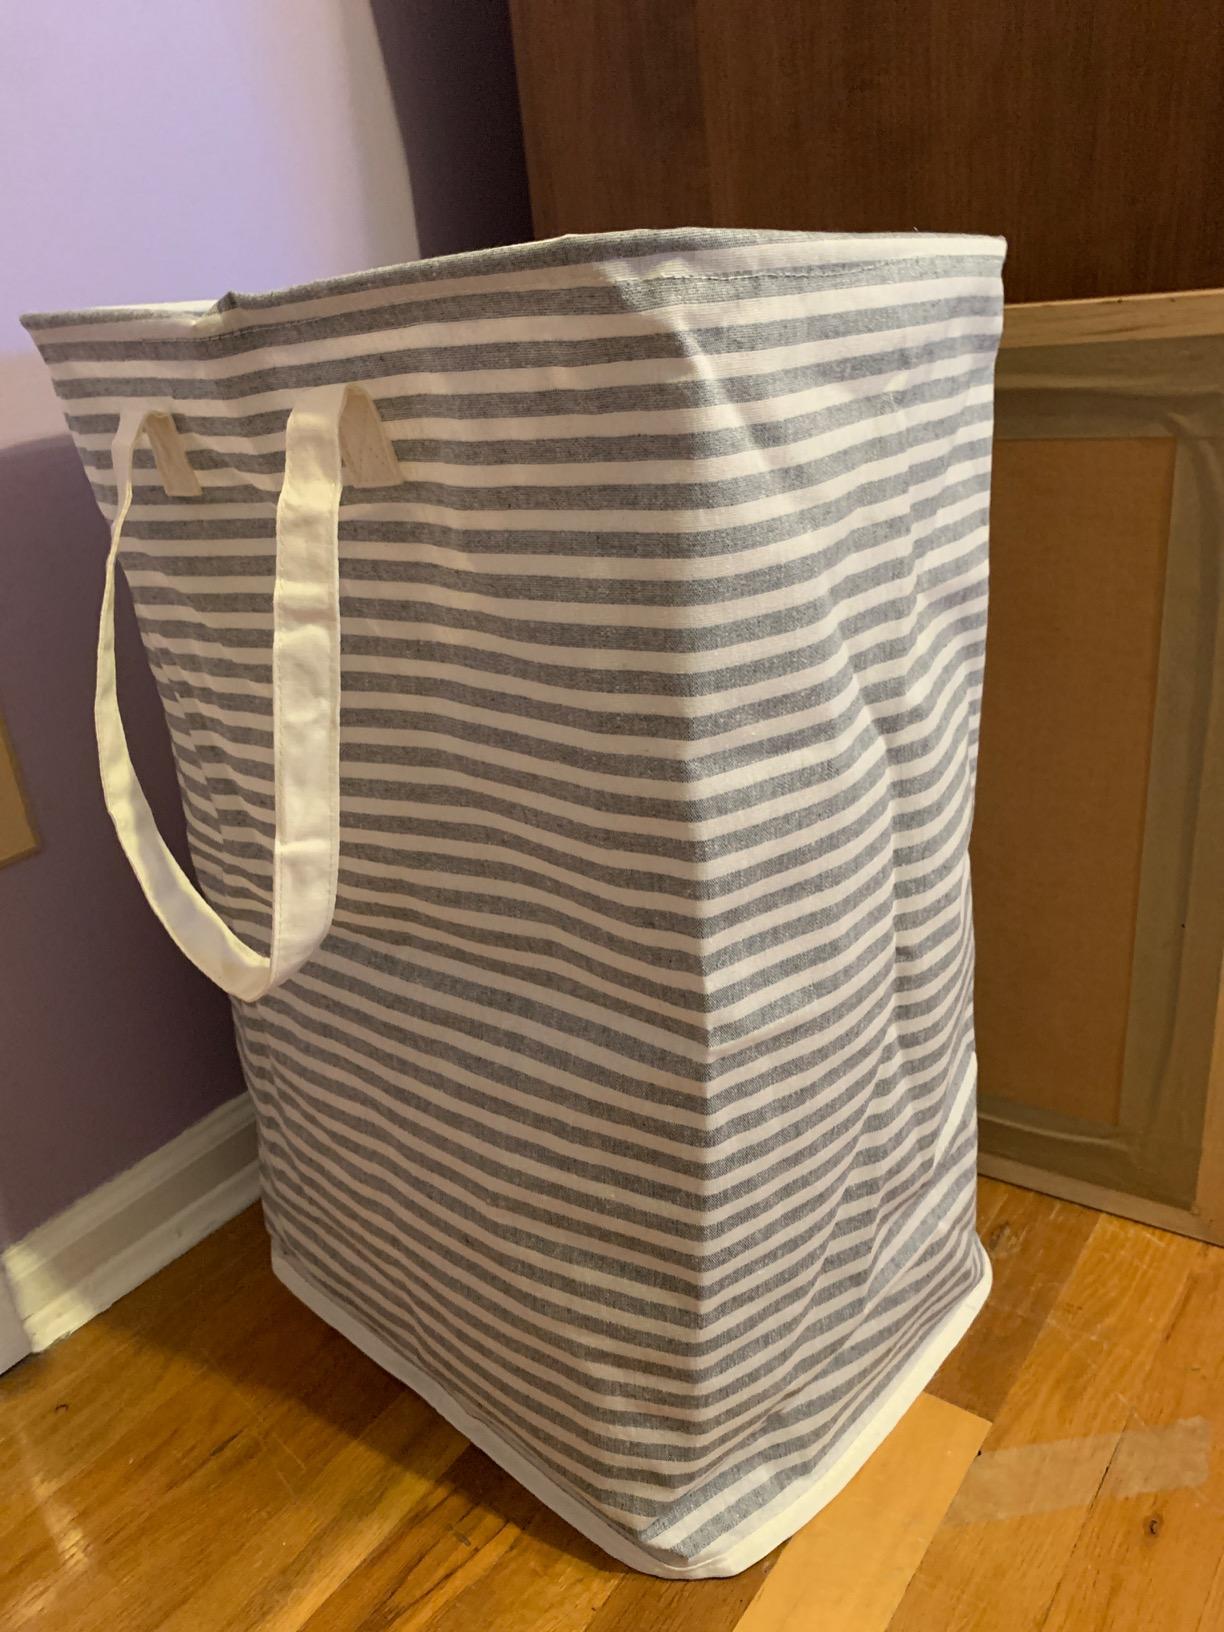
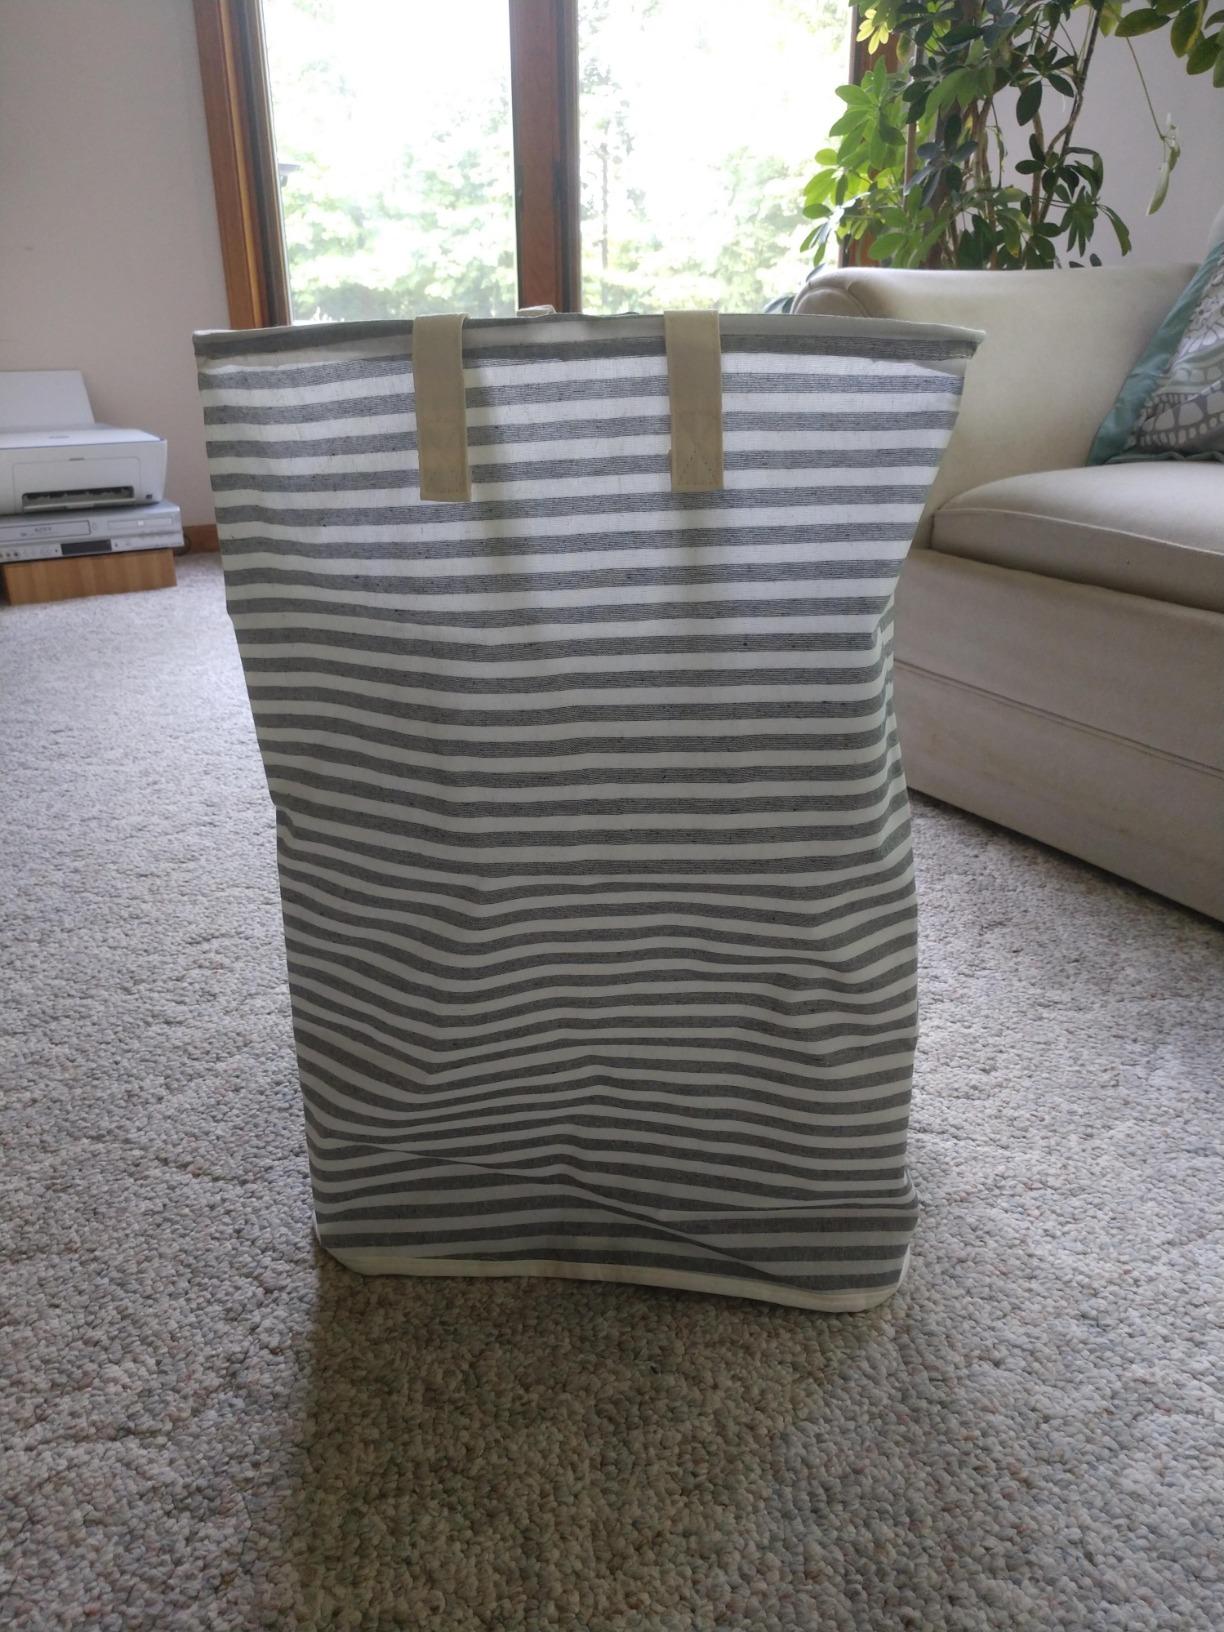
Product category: items_hamper
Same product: yes